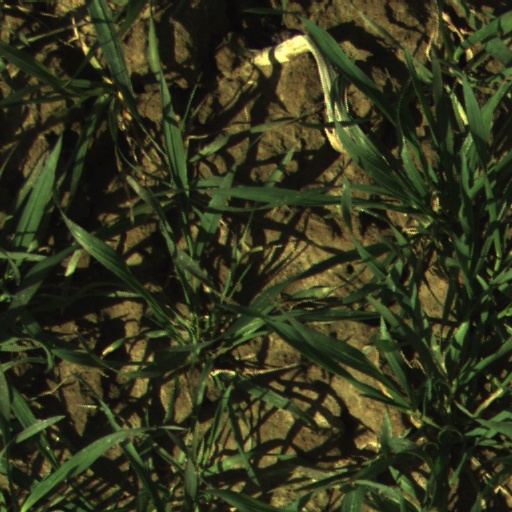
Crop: wheat